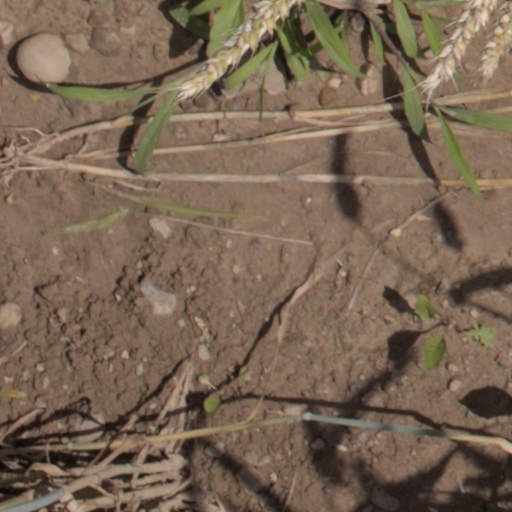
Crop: wheat